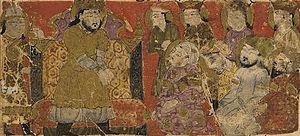
Falak al-Ma`âlî Manûchihr est un prince de la dynastie persane des Ziyarides, installée à Gorgan au bord de la mer Caspienne. Il est le fils de Chams al-Ma`âlî Qâbûs auquel il succède en 1012. Il meurt aux environs de 1031.